Question: Please indicate a possible affordance area of hit_baseball_bat that can be used for hitting
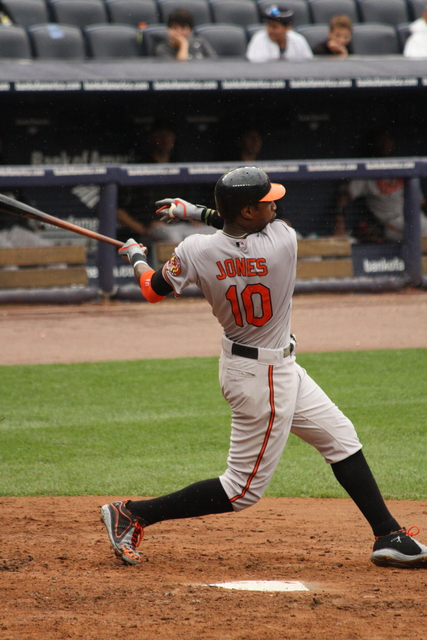
Answer: [4.333, 192.667, 60.167, 227.667]